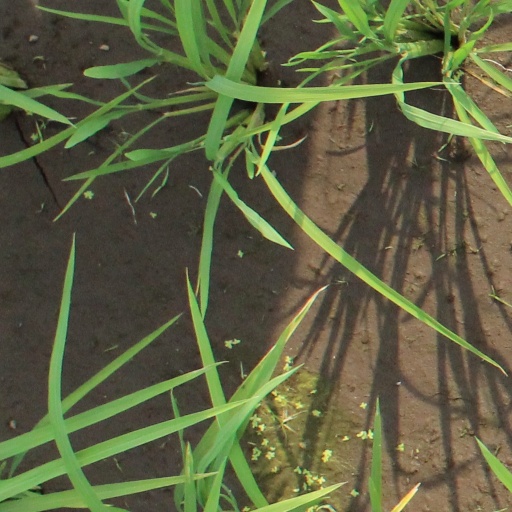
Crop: rice